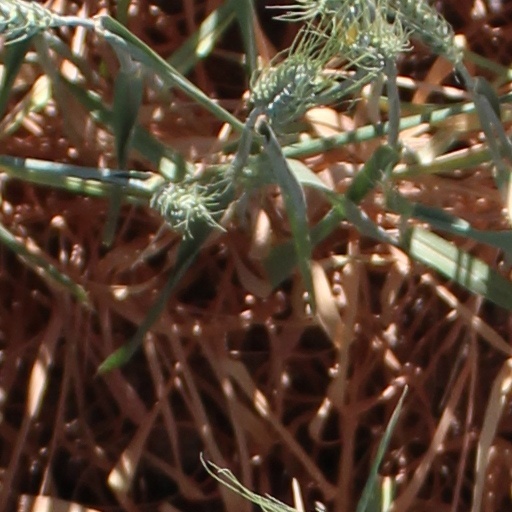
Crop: wheat